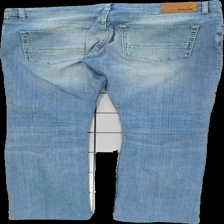
View: back
Type: Trousers
Category: Ladies
Brand: Dobber
Colors: Blue
Material: 100% cotton
Cut: Regular
Season: All
Trend: Denim
Damage: marks of stretching, very heavily sunbleached
Price range: <50
Recommended usage: Export
Comment: Size: 32/34